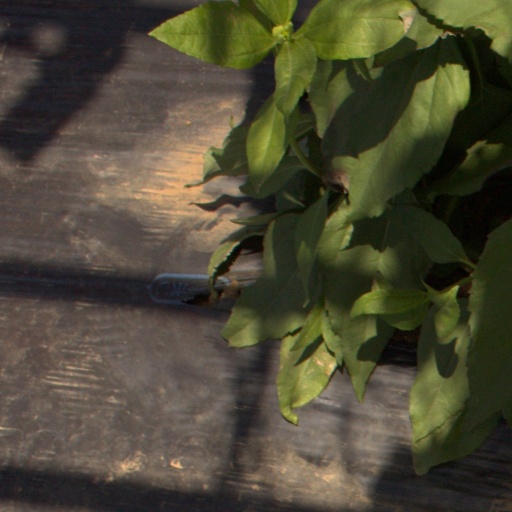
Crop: Jerusalem artichoke